Monocled cobra

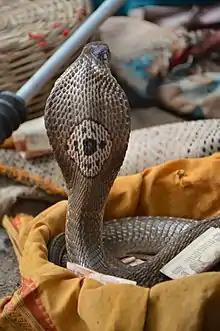
Characteristic monocle pattern on hood

The monocled cobra has an O-shaped, or monocellate hood pattern, unlike that of the Indian cobra, which has the "spectacle" pattern (two circular ocelli connected by a curved line) on the rear of its hood. The elongated nuchal ribs enable a cobra to expand the anterior of the neck into a “hood”. Coloration in the young is more constant. The dorsal surface may be yellow, brown, gray, or blackish, with or without ragged or clearly defined cross bands. It can be olivaceous or brownish to black above with or without a yellow or orange-colored, O-shaped mark on the hood. It has a black spot on the lower surface of the hood on either side, and one or two black cross-bars on the belly behind it. The rest of the belly is usually the same color as the back, but paler. As age advances, the snake becomes paler, wherein the adult is brownish or olivaceous. A pair of fixed anterior fangs is present. The largest fang recorded measured . Fangs are moderately adapted for spitting.